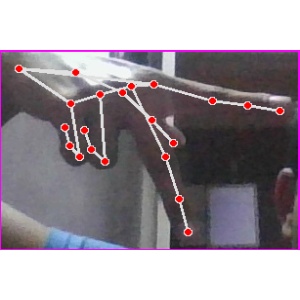
अक्षर: प